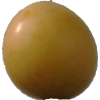
Label: cherry_wax